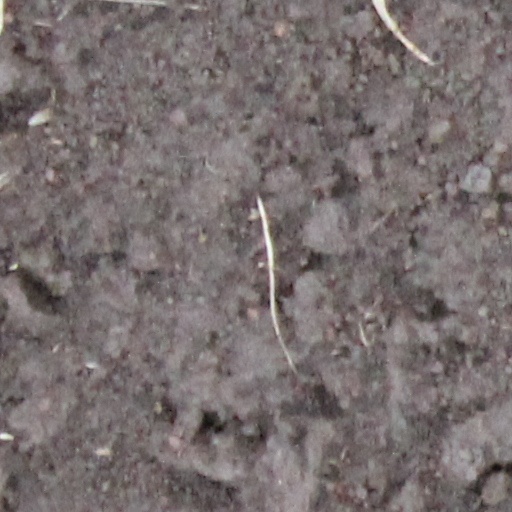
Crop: wheat